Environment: real
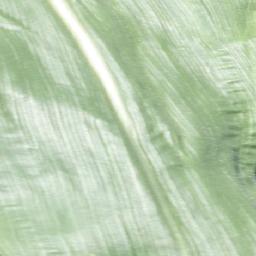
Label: healthy